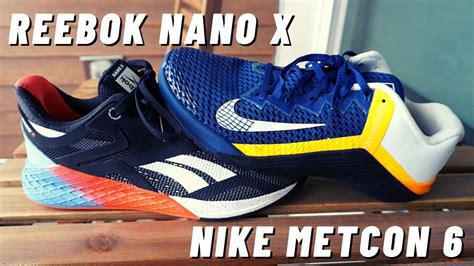
Brand: Nike
Model: Metcon 6